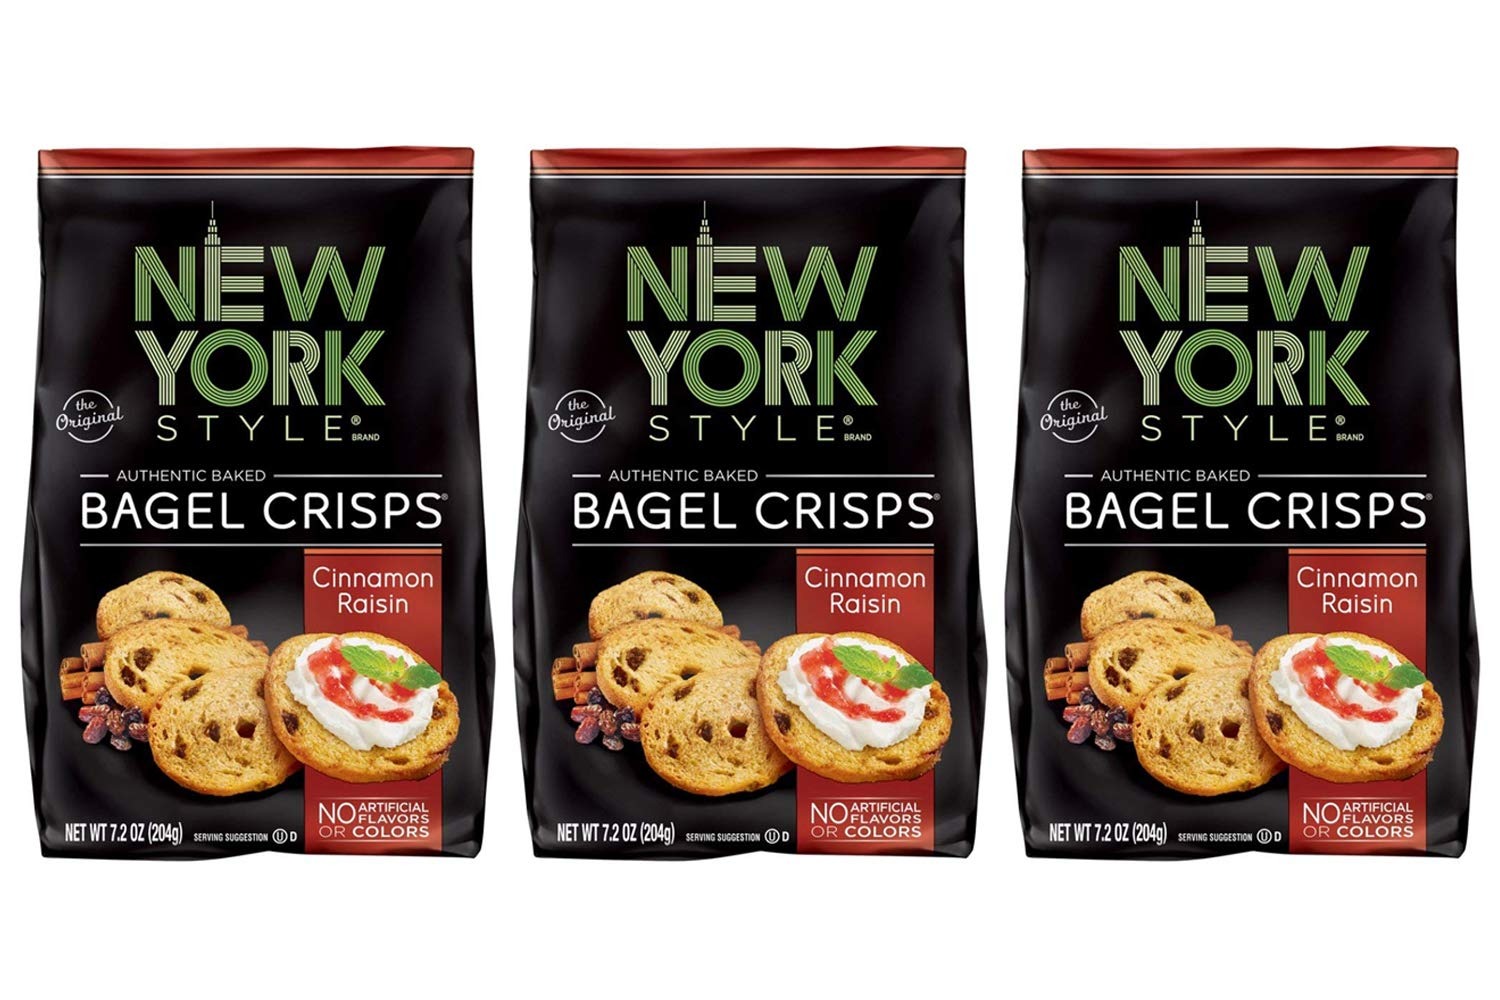
Item Name: New York Style Bagel Crisps CINNAMON RAISIN, 7.2 Ounce -(Pack of 3) Party Time Snacks
Value: 21.6
Unit: Ounce

Price: 24